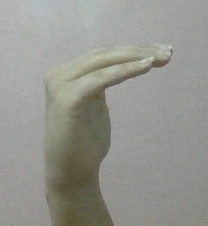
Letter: haa